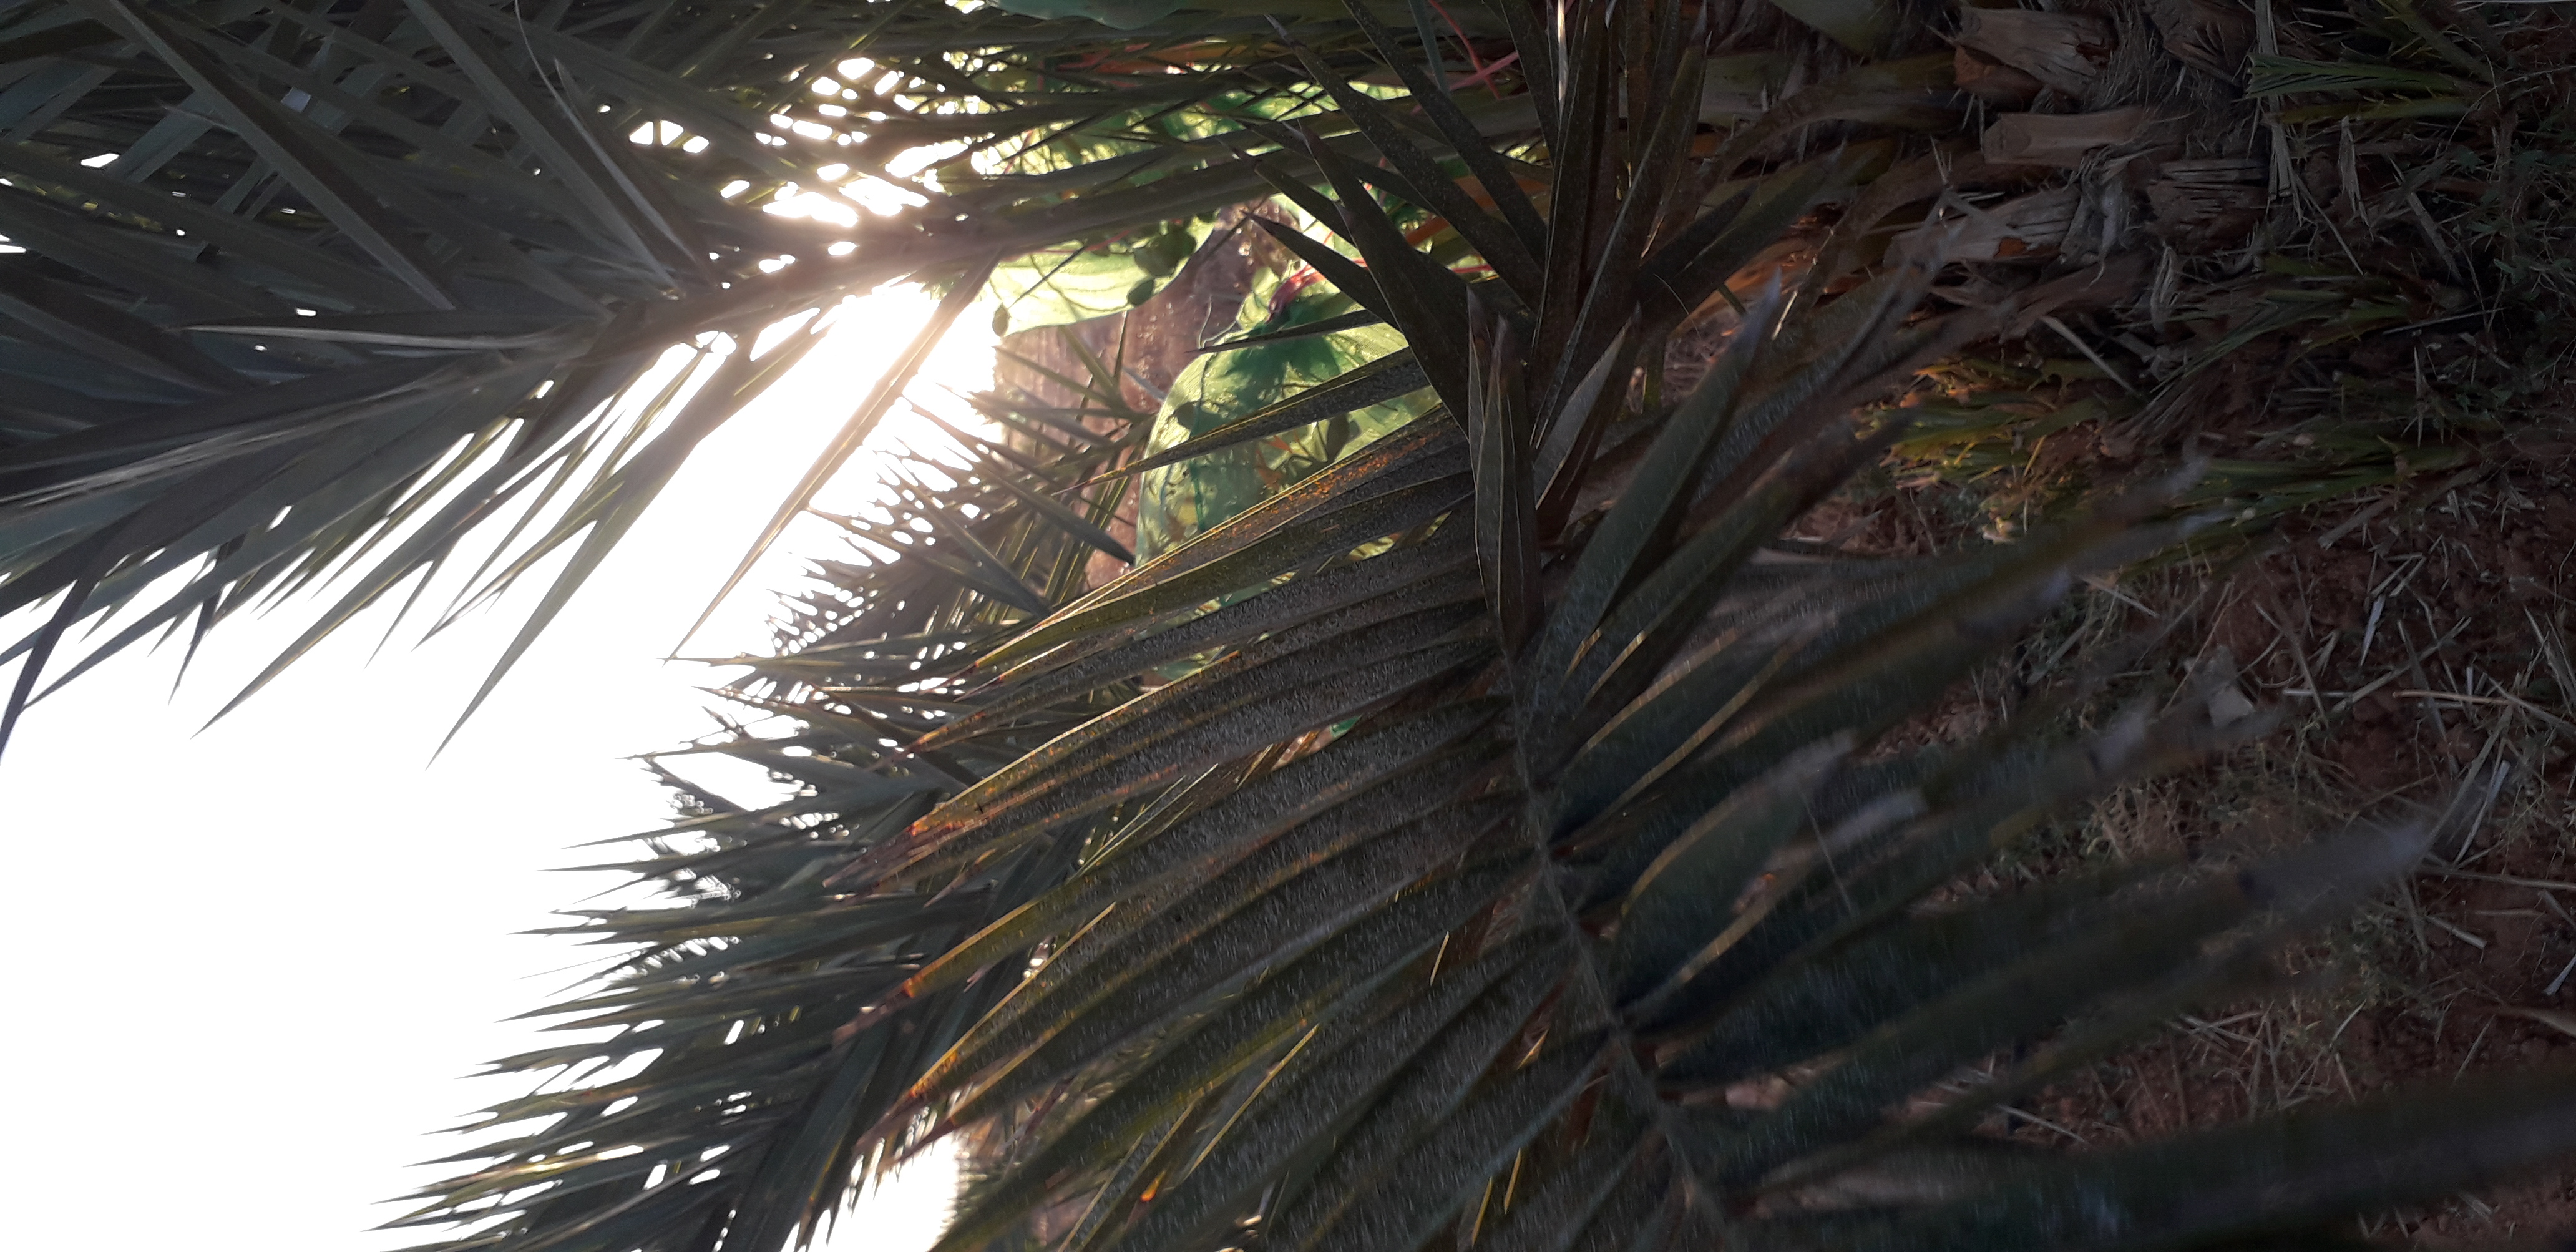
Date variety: Boumajhoul